Funkadactyls

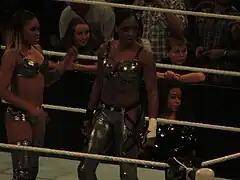
Cameron and Naomi in the ring on "Raw" in September, 2013

The cast of "Total Divas" entered a feud with WWE Divas Champion — AJ Lee on the August 26 episode "Raw", after Natalya's match with Brie Bella, when AJ Lee interrupted and declared war on the "Total Divas" against the "real" hard earning Divas. On the November 22 episode of "SmackDown", The Funkadactyls defeated AJ Lee in handicap match, despite the interference from Tamina Snuka. The "Total Divas" defeated "The True Divas" (Foxsana, AJ, Kaitlyn, Rosa Mendes, Tamina and Summer Rae) in a traditional survivor series elimination tag-team match at the Survivor Series pay-per-view and the following night on an episode of "Raw". The Funkadactyls were nominated for Diva of the Year, which was won by The Bella Twins, however they won Best Dance Moves against Fandango, R-Truth, Summer Rae, The Great Khali and Miz-co Inferno. Naomi was also nominated for Couple of the Year with Jimmy Uso, but the award was won by Daniel Bryan and Brie Bella.